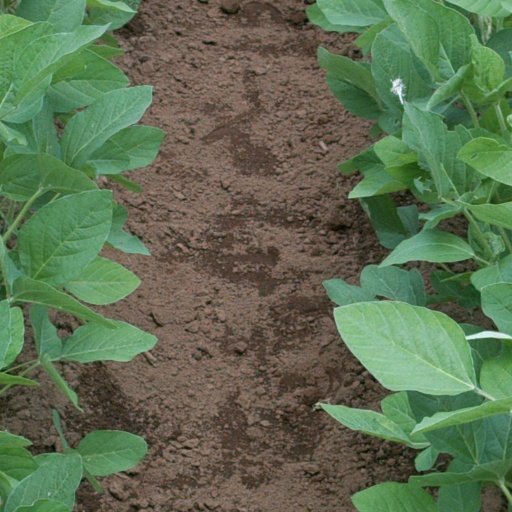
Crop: soybean